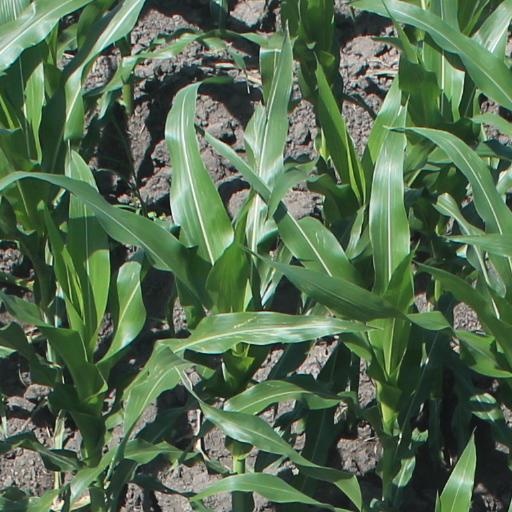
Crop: maize; corn